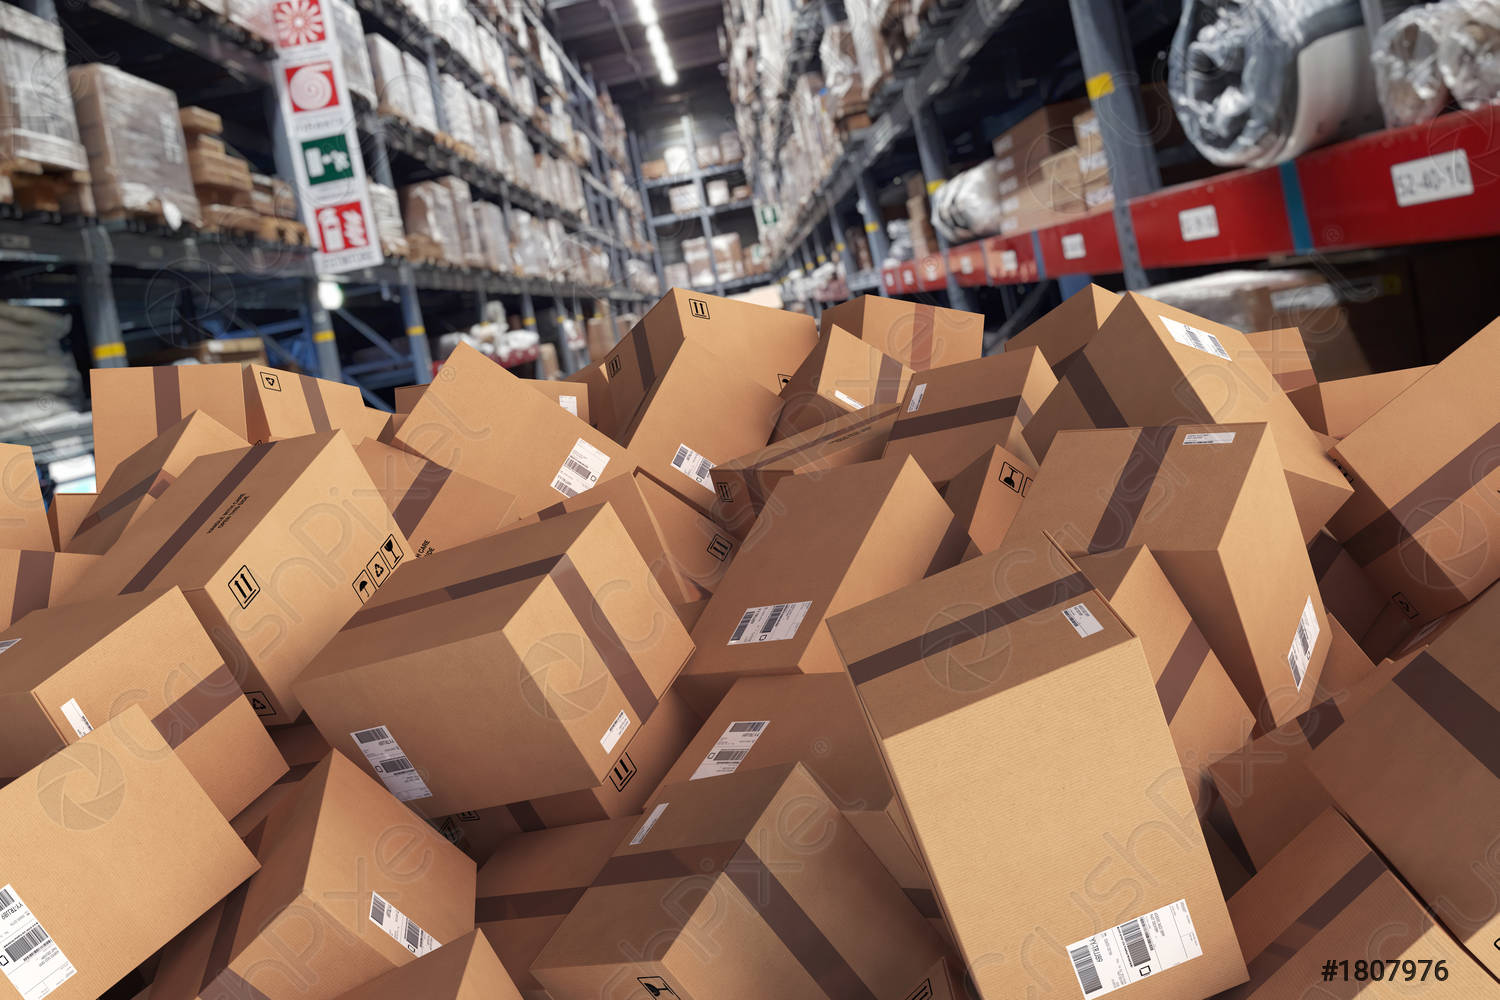
Label: cardboard